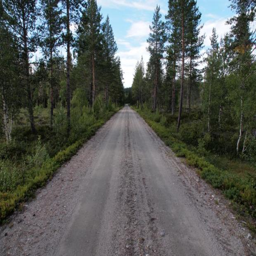
the gravel road along the railway